Hotel Ottilia

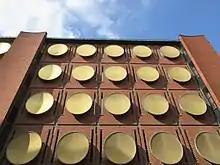
Storeage Cellar 3 under conversion into its new use

Storage Cellar 3 was designed by Svenn Eske Kristensen. The facade towards Pasteursvej is dominated by 60 golden mosaic discs in 5 rows, representing the horizontally placed, cylindrical tanks (with golden beer) with the same diameter that were originally located on the other side of the wall.